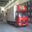
Label: truck